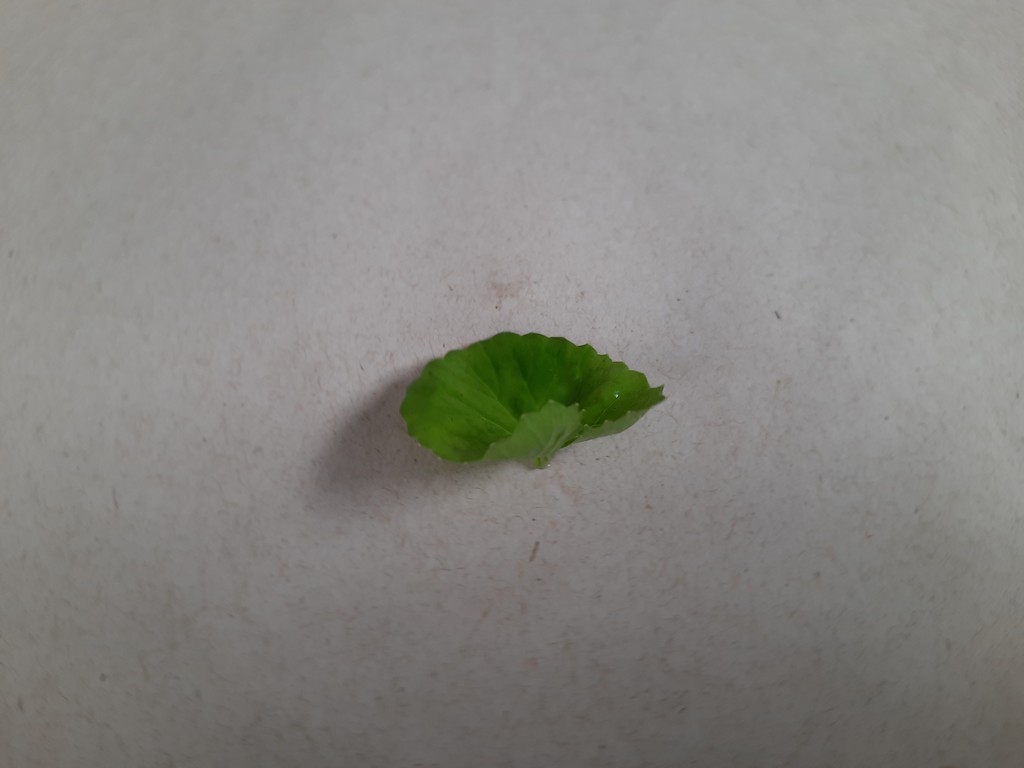
Label: Healthy